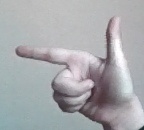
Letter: yaa